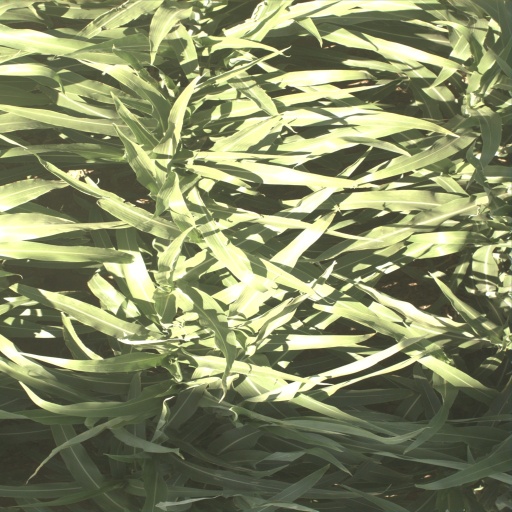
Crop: sorghum